The Eagle Shooting Heroes

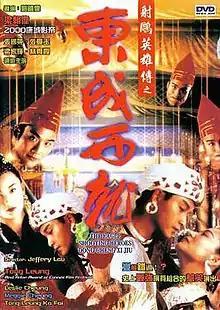
DVD cover art

The Eagle Shooting Heroes (Chinese: 射鵰英雄傳之東成西就) is a 1993 Hong Kong comedy film directed by Jeffrey Lau. It is a parody of Louis Cha's novel "The Legend of the Condor Heroes", and a classic example of the mo lei tau comedy.